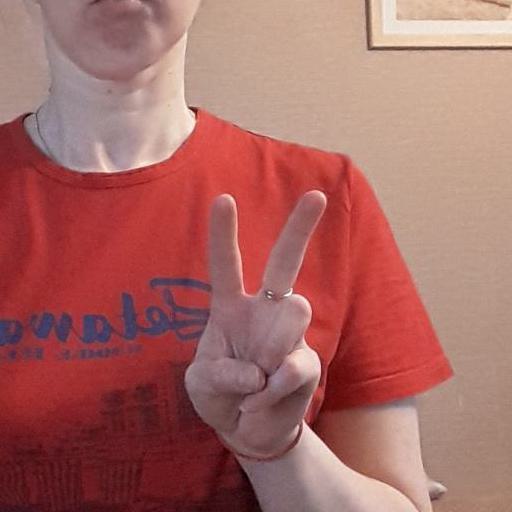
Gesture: peace